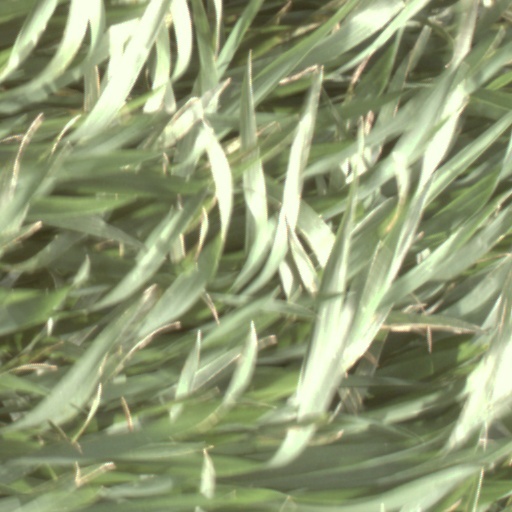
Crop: wheat